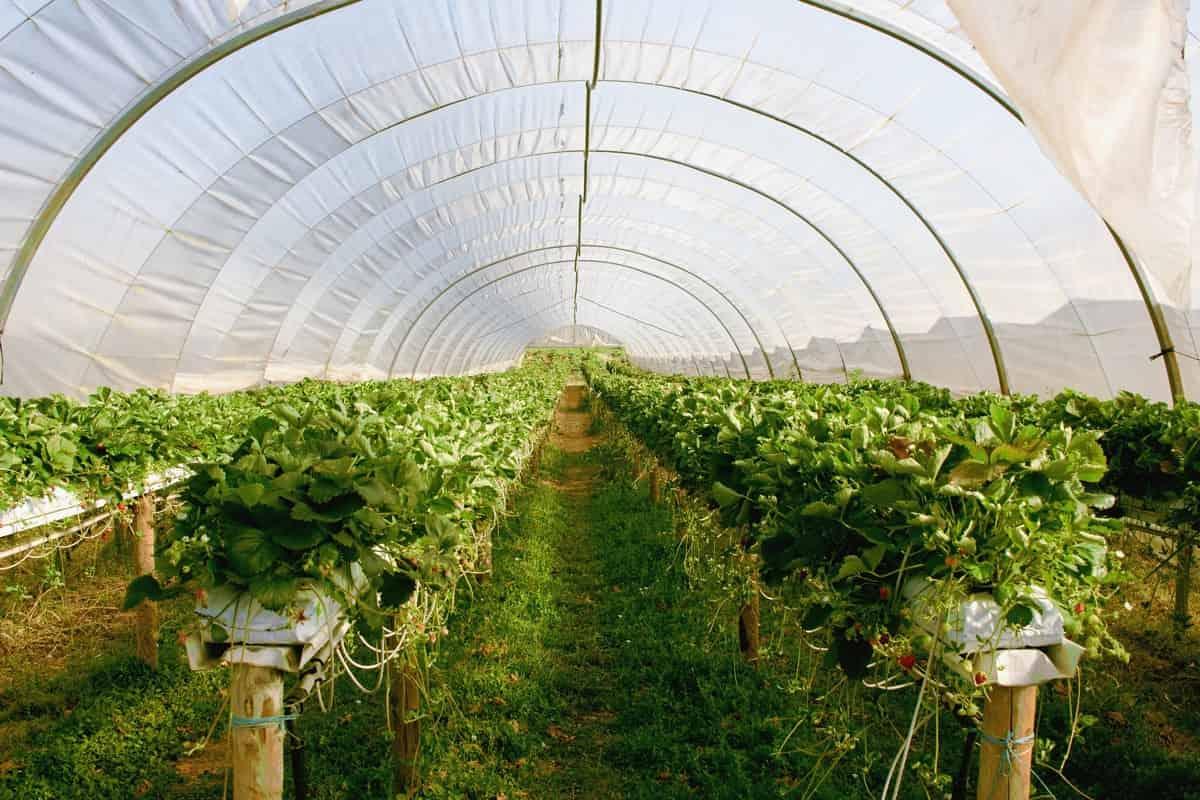
Kilimo cha viwandani ni mfumo wa uzalishaji wa chakula,unaotumia mashine kubwa, mbolea za viwandani na teknolojia ya kisasa ili kuongeza mavuno kwa wingi.Kilimo hufanyika kwa kiwango kikubwa sana.